Gargano

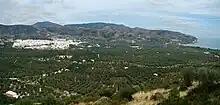
The coast around Mattinata

The coast of Gargano houses numerous beaches and tourist facilities, including resorts such as Vieste, Peschici and Mattinata. The two major salt lakes of Lesina and Varano are located in the northern part of the peninsula. Gargano is the site of the oldest shrine in Western Europe dedicated to the archangel Michael, Monte Sant'Angelo sul Gargano.